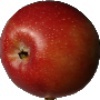
Label: Apple Braeburn 1